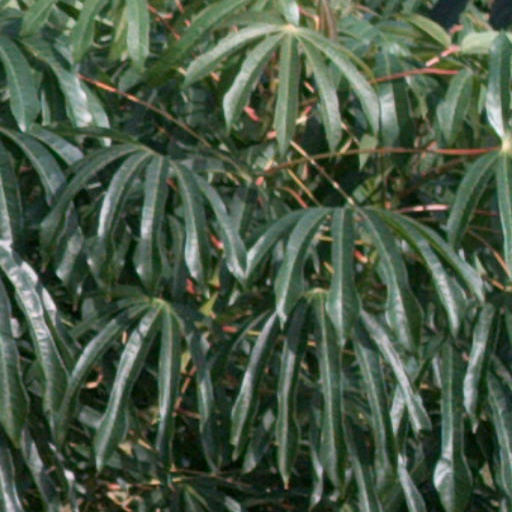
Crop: cassava